Charles Yorke, 4th Earl of Hardwicke

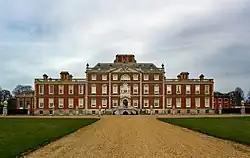
Wimpole Hall

Hardwicke represented Reigate in the House of Commons between 1831 and 1832 and Cambridgeshire between 1832 and 1834. In 1834, on the death of his uncle, he became the fourth Earl of Hardwicke, and inherited the substantial Wimpole estate in Cambridgeshire. He was a member of Lord Derby's cabinet in 1852 as Postmaster General and as Lord Privy Seal between 1858 and 1859. In 1852 he was sworn of the Privy Council.